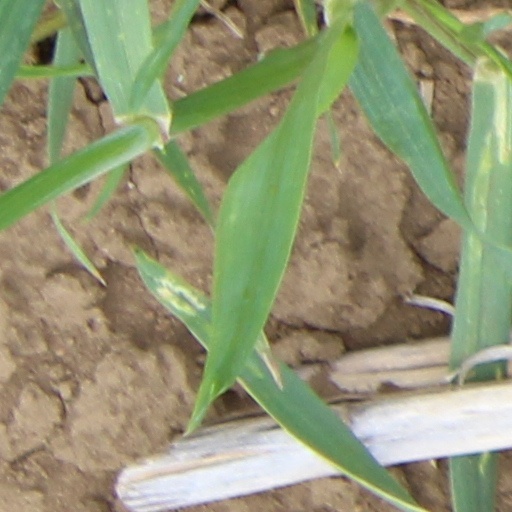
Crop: wheat